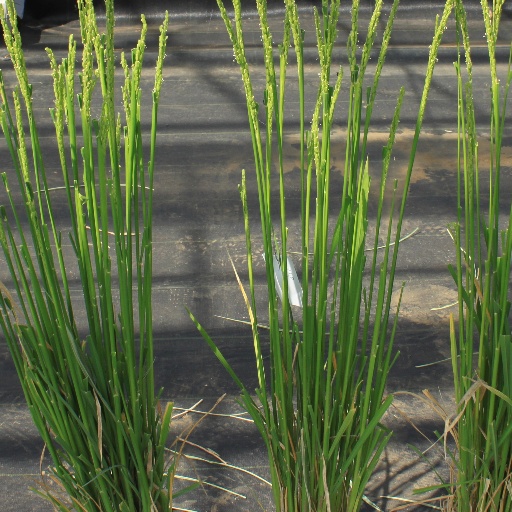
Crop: rice